X X (band)

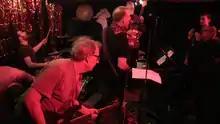
X____X performing at Cake Shop NYC

Music journalist and historian Jon Savage mentions the band in his book Punk: An Aesthetic Punk: An Aesthetic[2] and also wrote "Anybody who has his or her ears tuned into punk-rock 45s would probably describe X_______X as the swingingest foursome to have hit the music scene since the British invaded these shores."[1], in the liner notes to the 2014 Ektro Records release "X STICKY FINGERS X." Joe Harrington simply said of X_______X in his book 'Sonic Cool: The Life & Death of Rock'N'Roll', "It sure ain't the Allman Brothers!"[3], to show how against the grain of popular music at the time X_______X was. Morton: "(As) an artist, I have always thought it was my mandate to break new ground and push boundaries. I have since found out (to my consternation) that the 'breaking new ground' facet of my aesthetic is not necessarily a common aspiration among other artists and musicians, but I will keep holding sway to it."